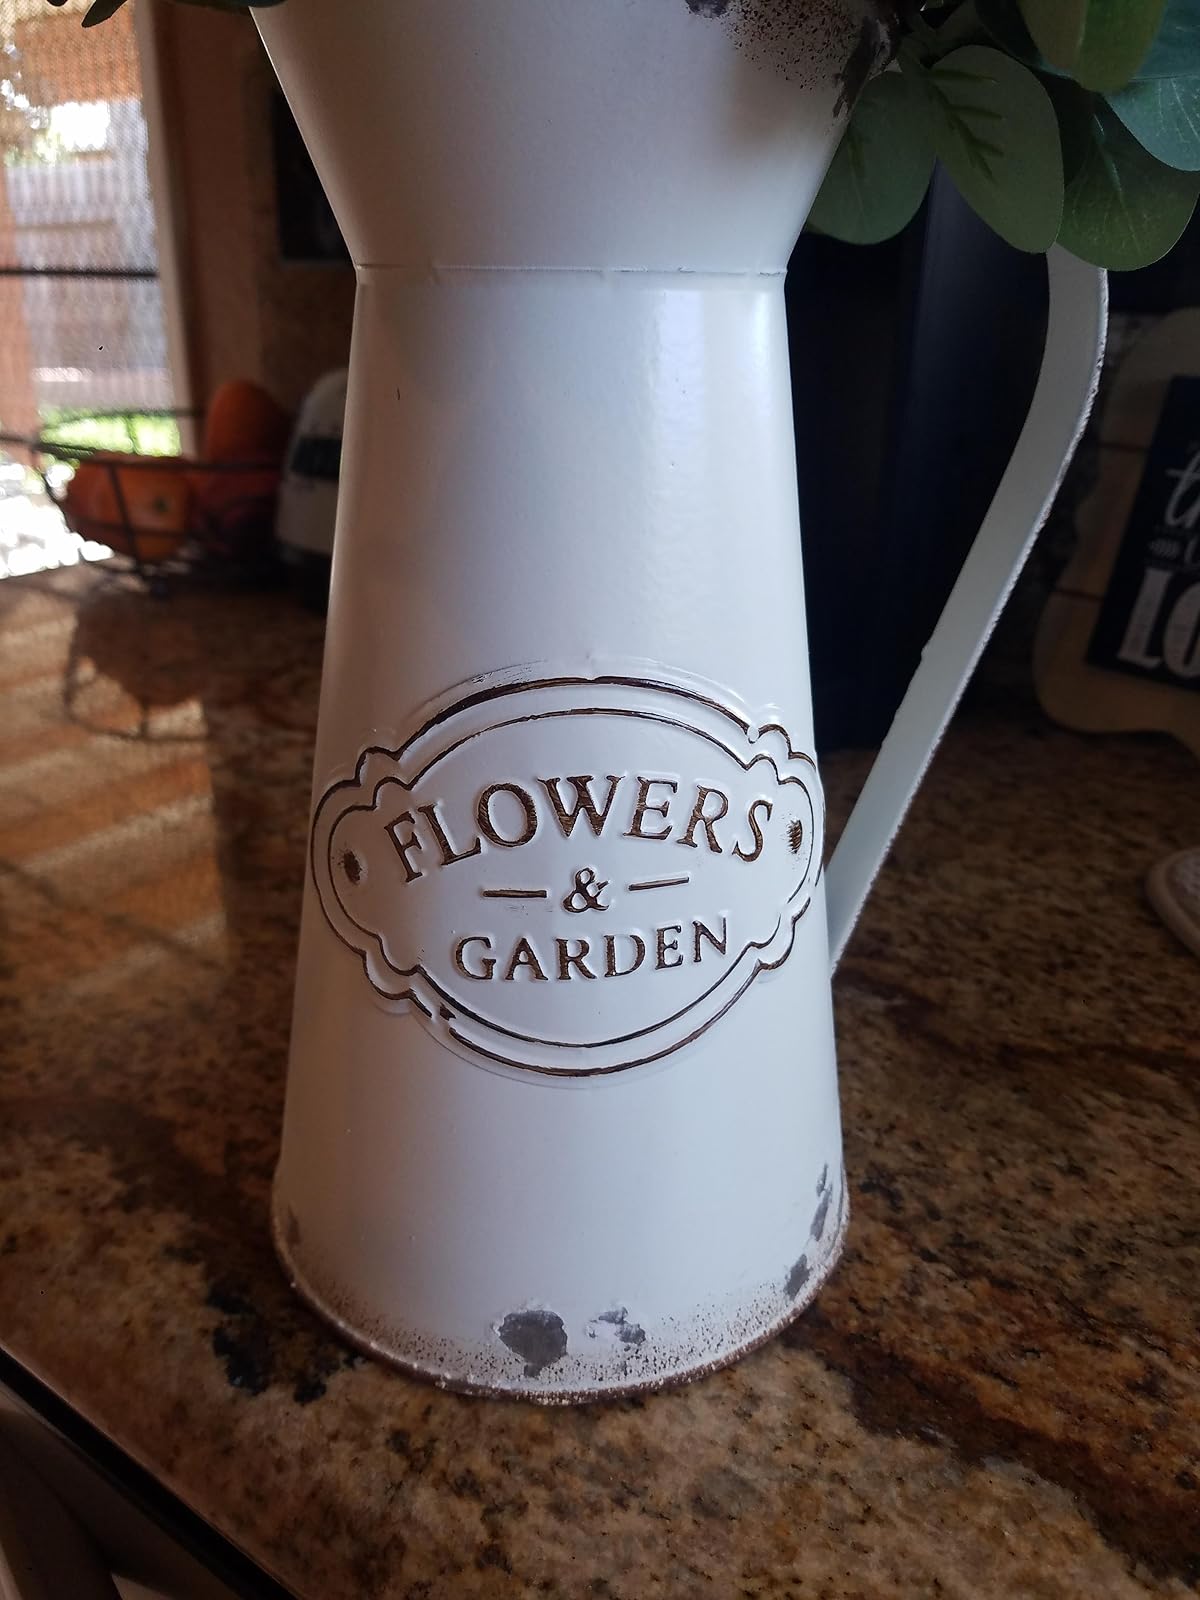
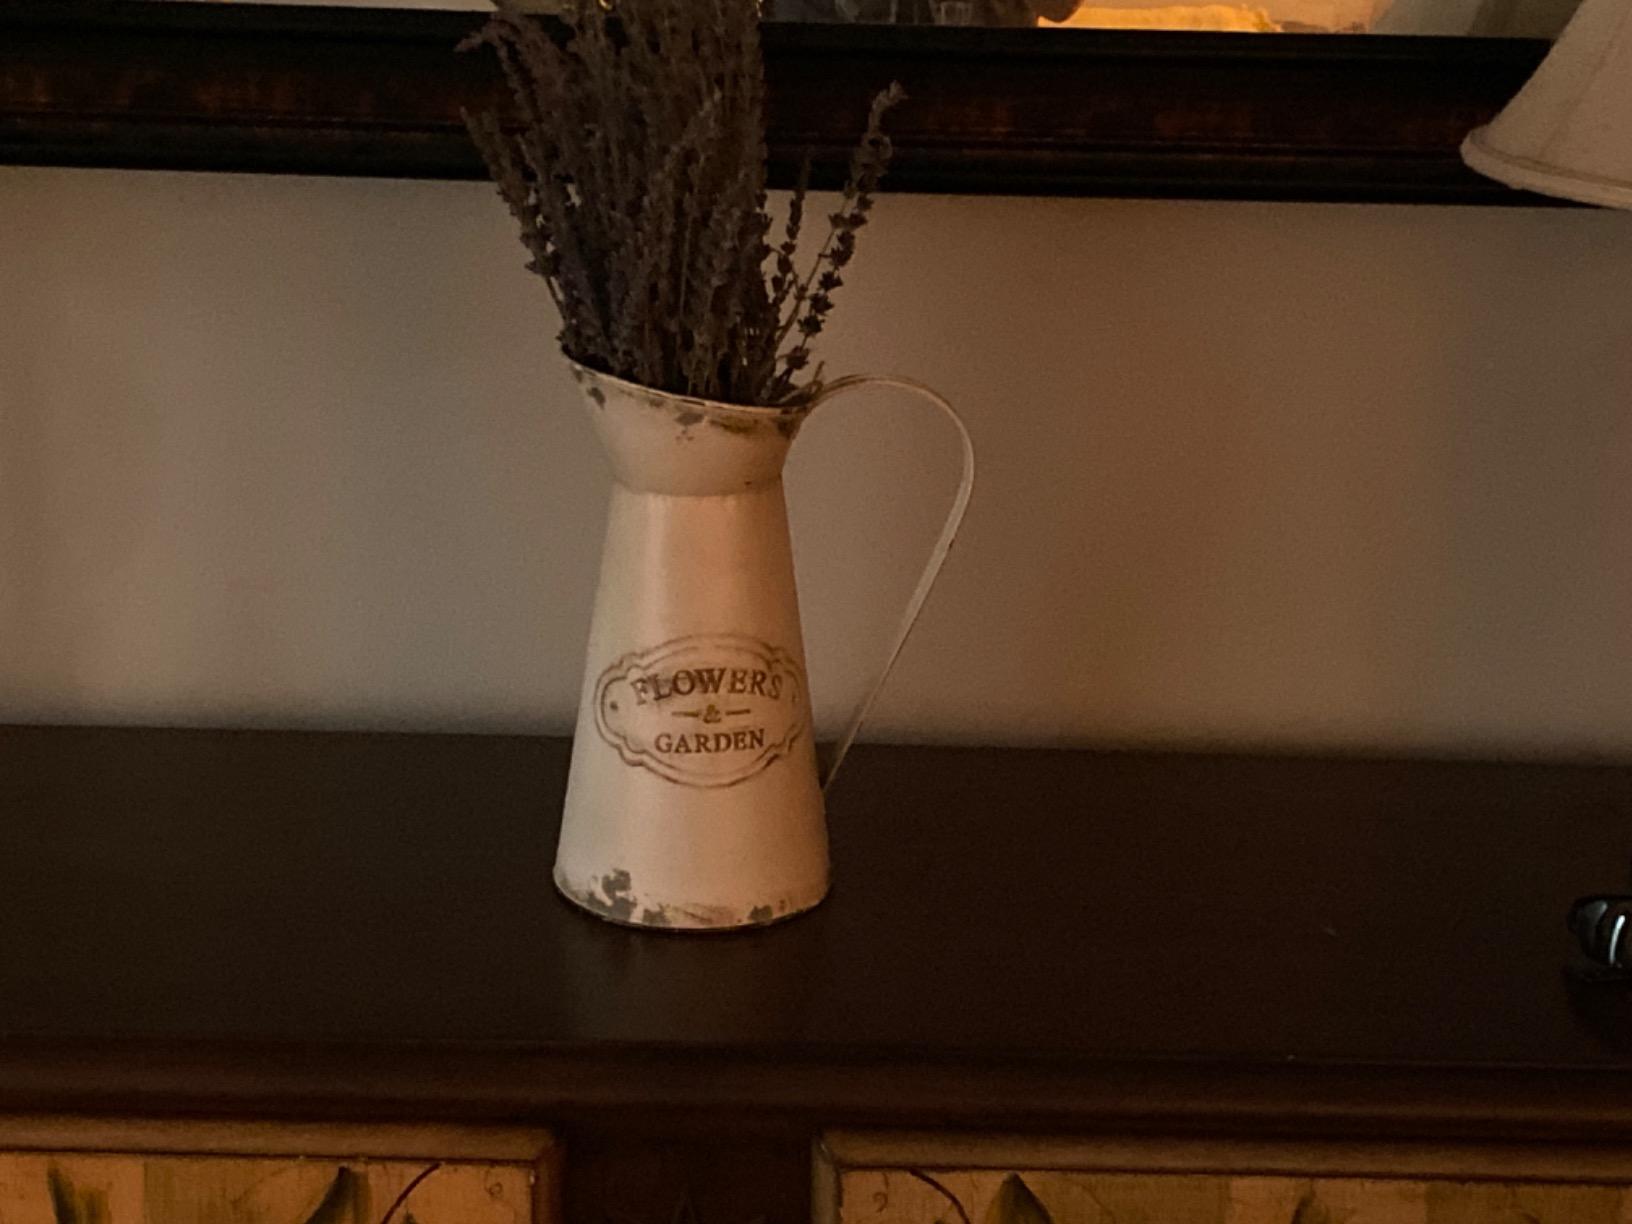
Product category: vase
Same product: yes